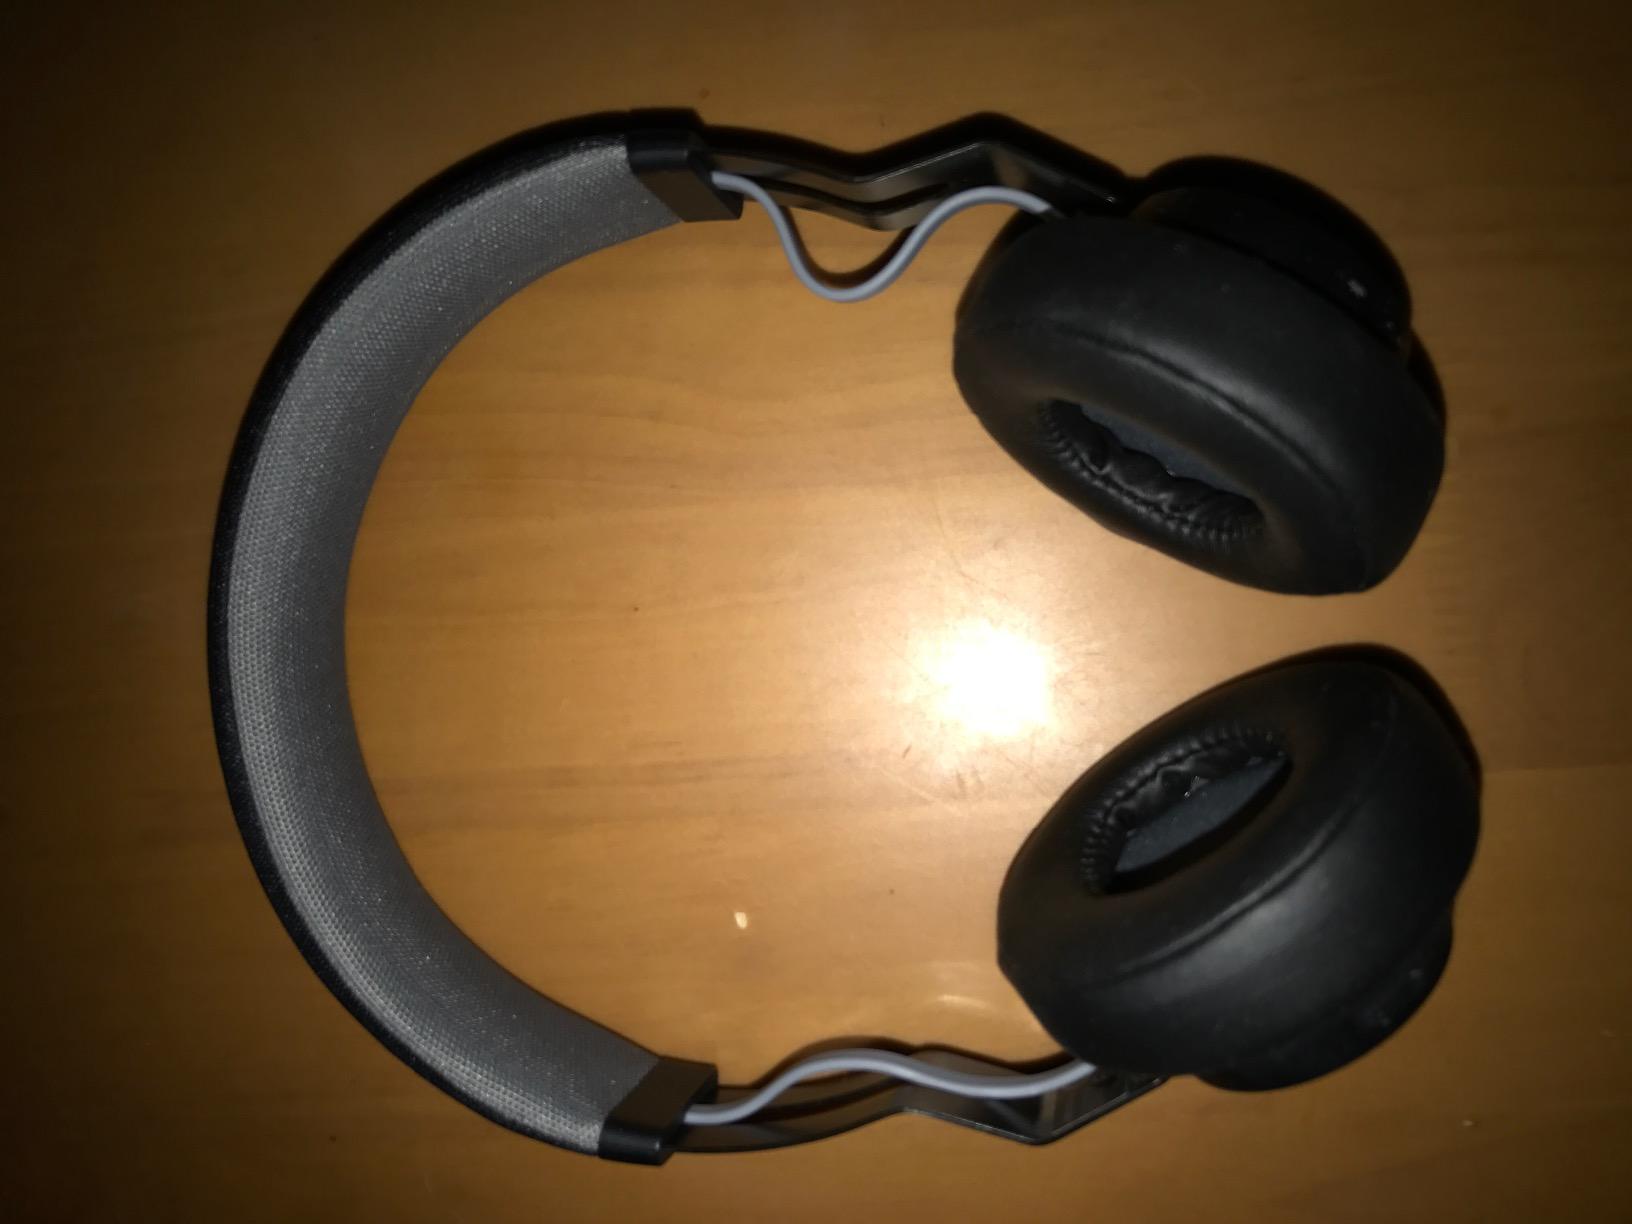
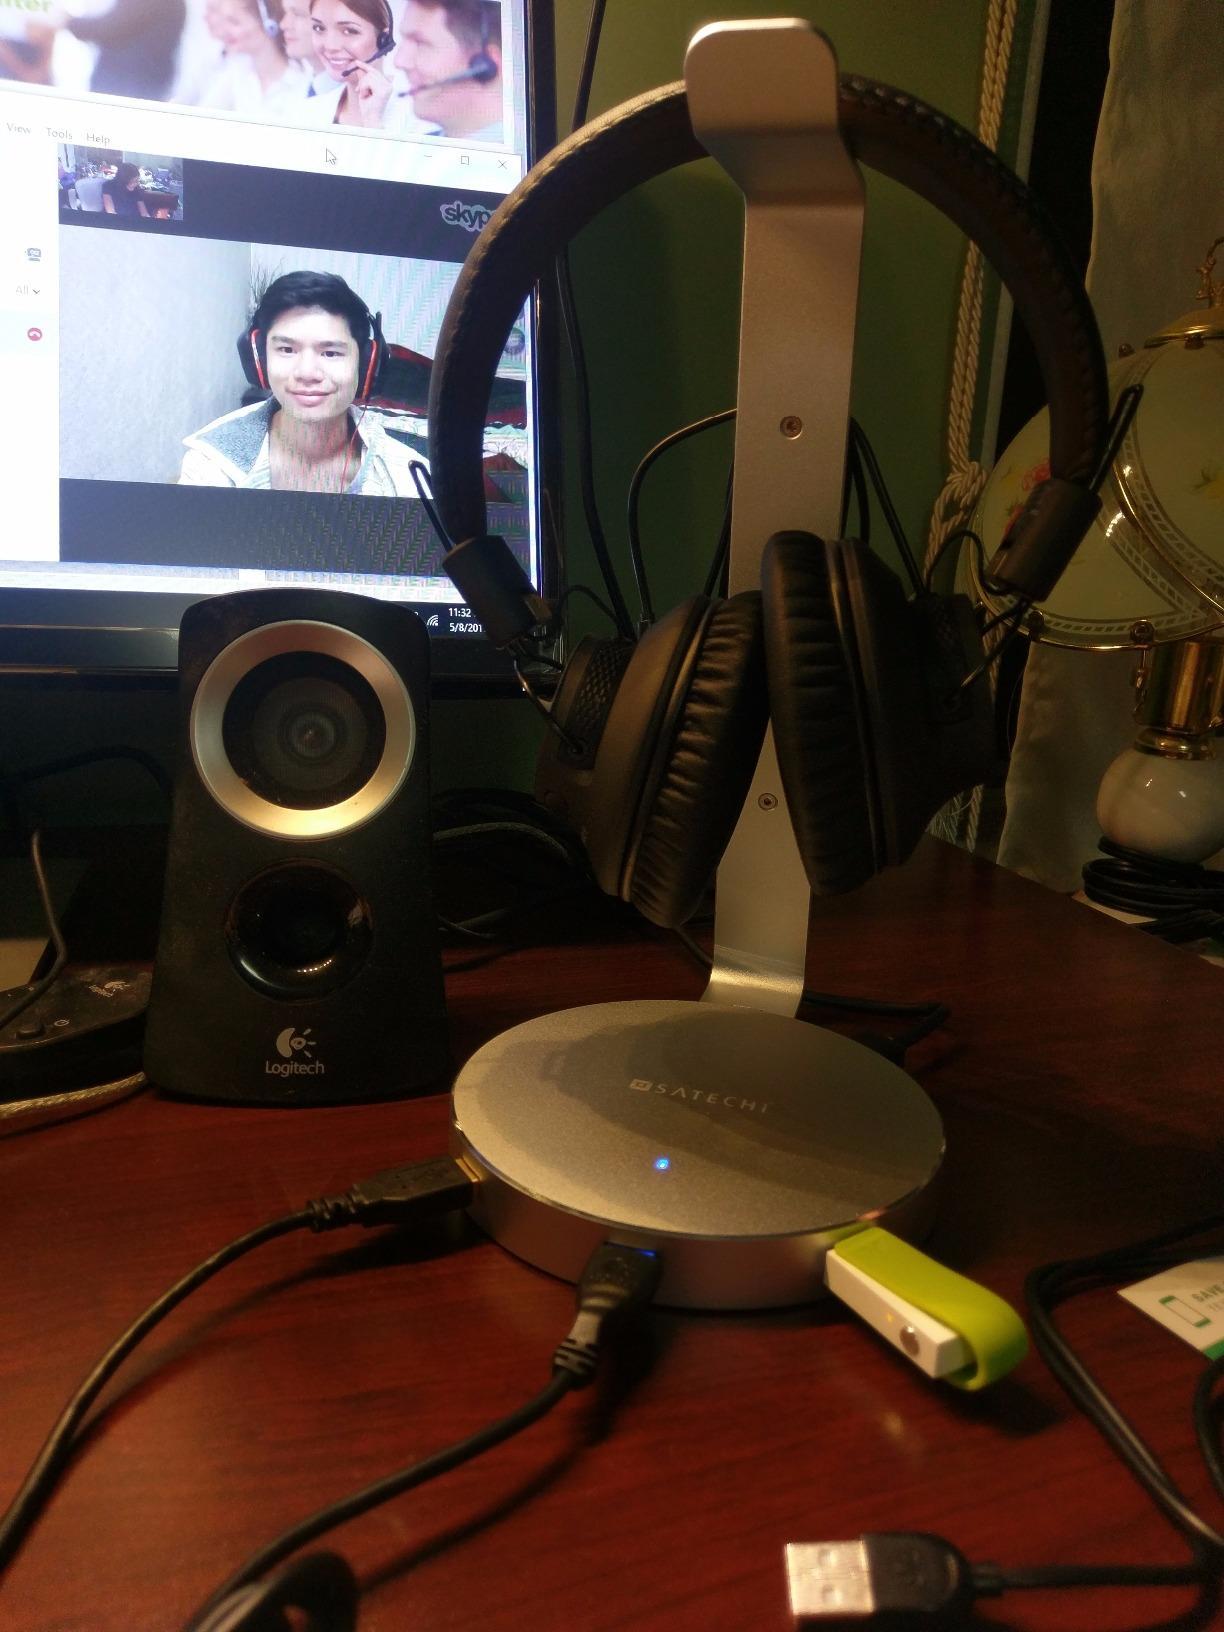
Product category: headphones
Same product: no